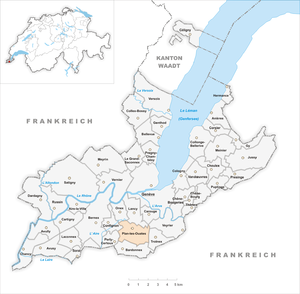
Plan-les-Ouates est une commune suisse du canton de Genève. Elle est, depuis le 22 décembre 2010, la 11ᵉ ville du canton quant à la population avec 10 690 habitants.